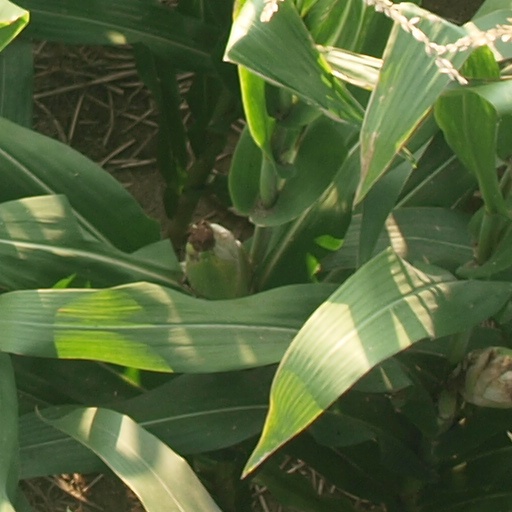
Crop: maize; corn